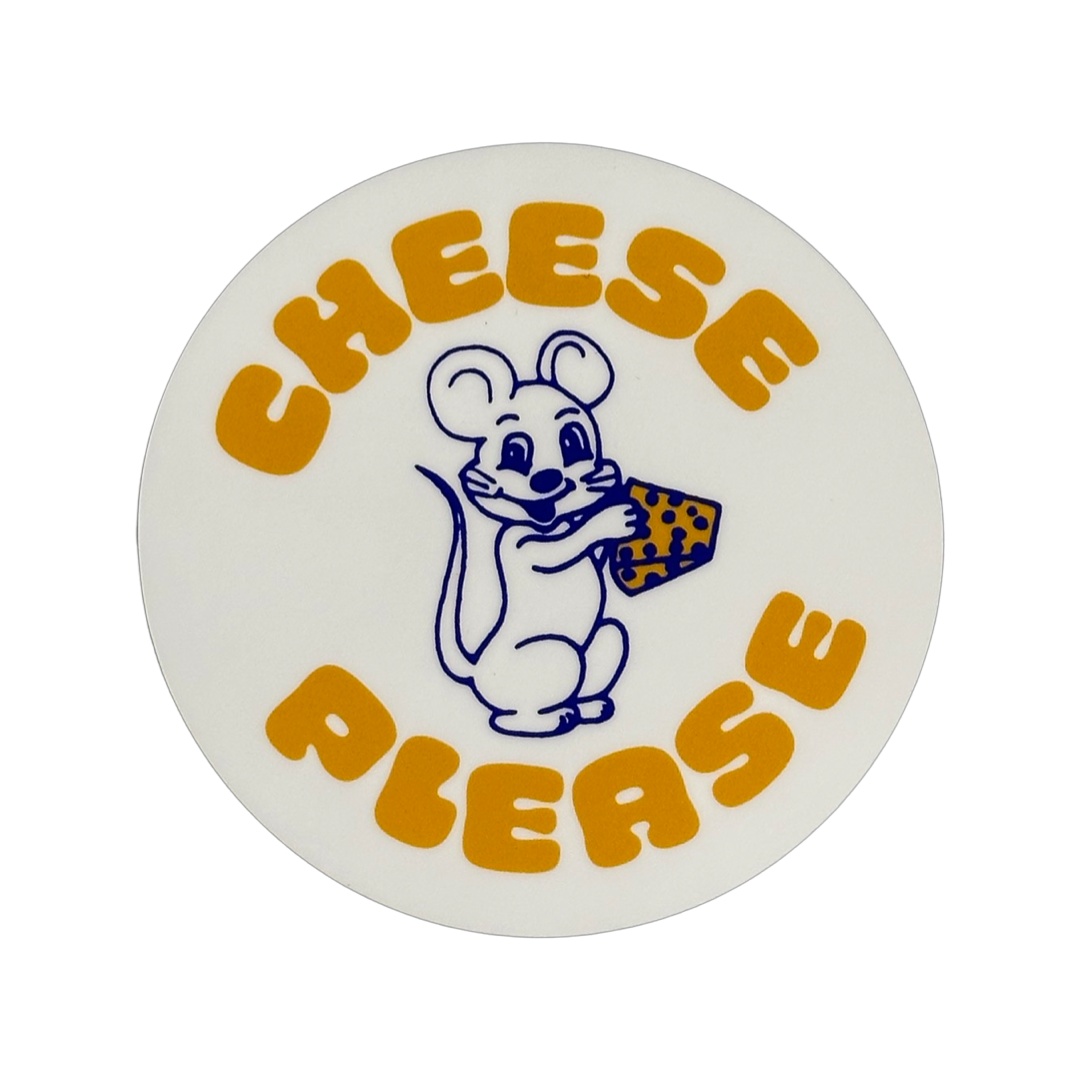
Cheese Please - Vinyl Sticker
2.5" Weatherproof Vinyl Sticker
Brand: World Famous Original
Category: Arts & Entertainment > Hobbies & Creative Arts > Arts & Crafts > Art & Crafting Materials > Embellishments & Trims > Decorative Stickers